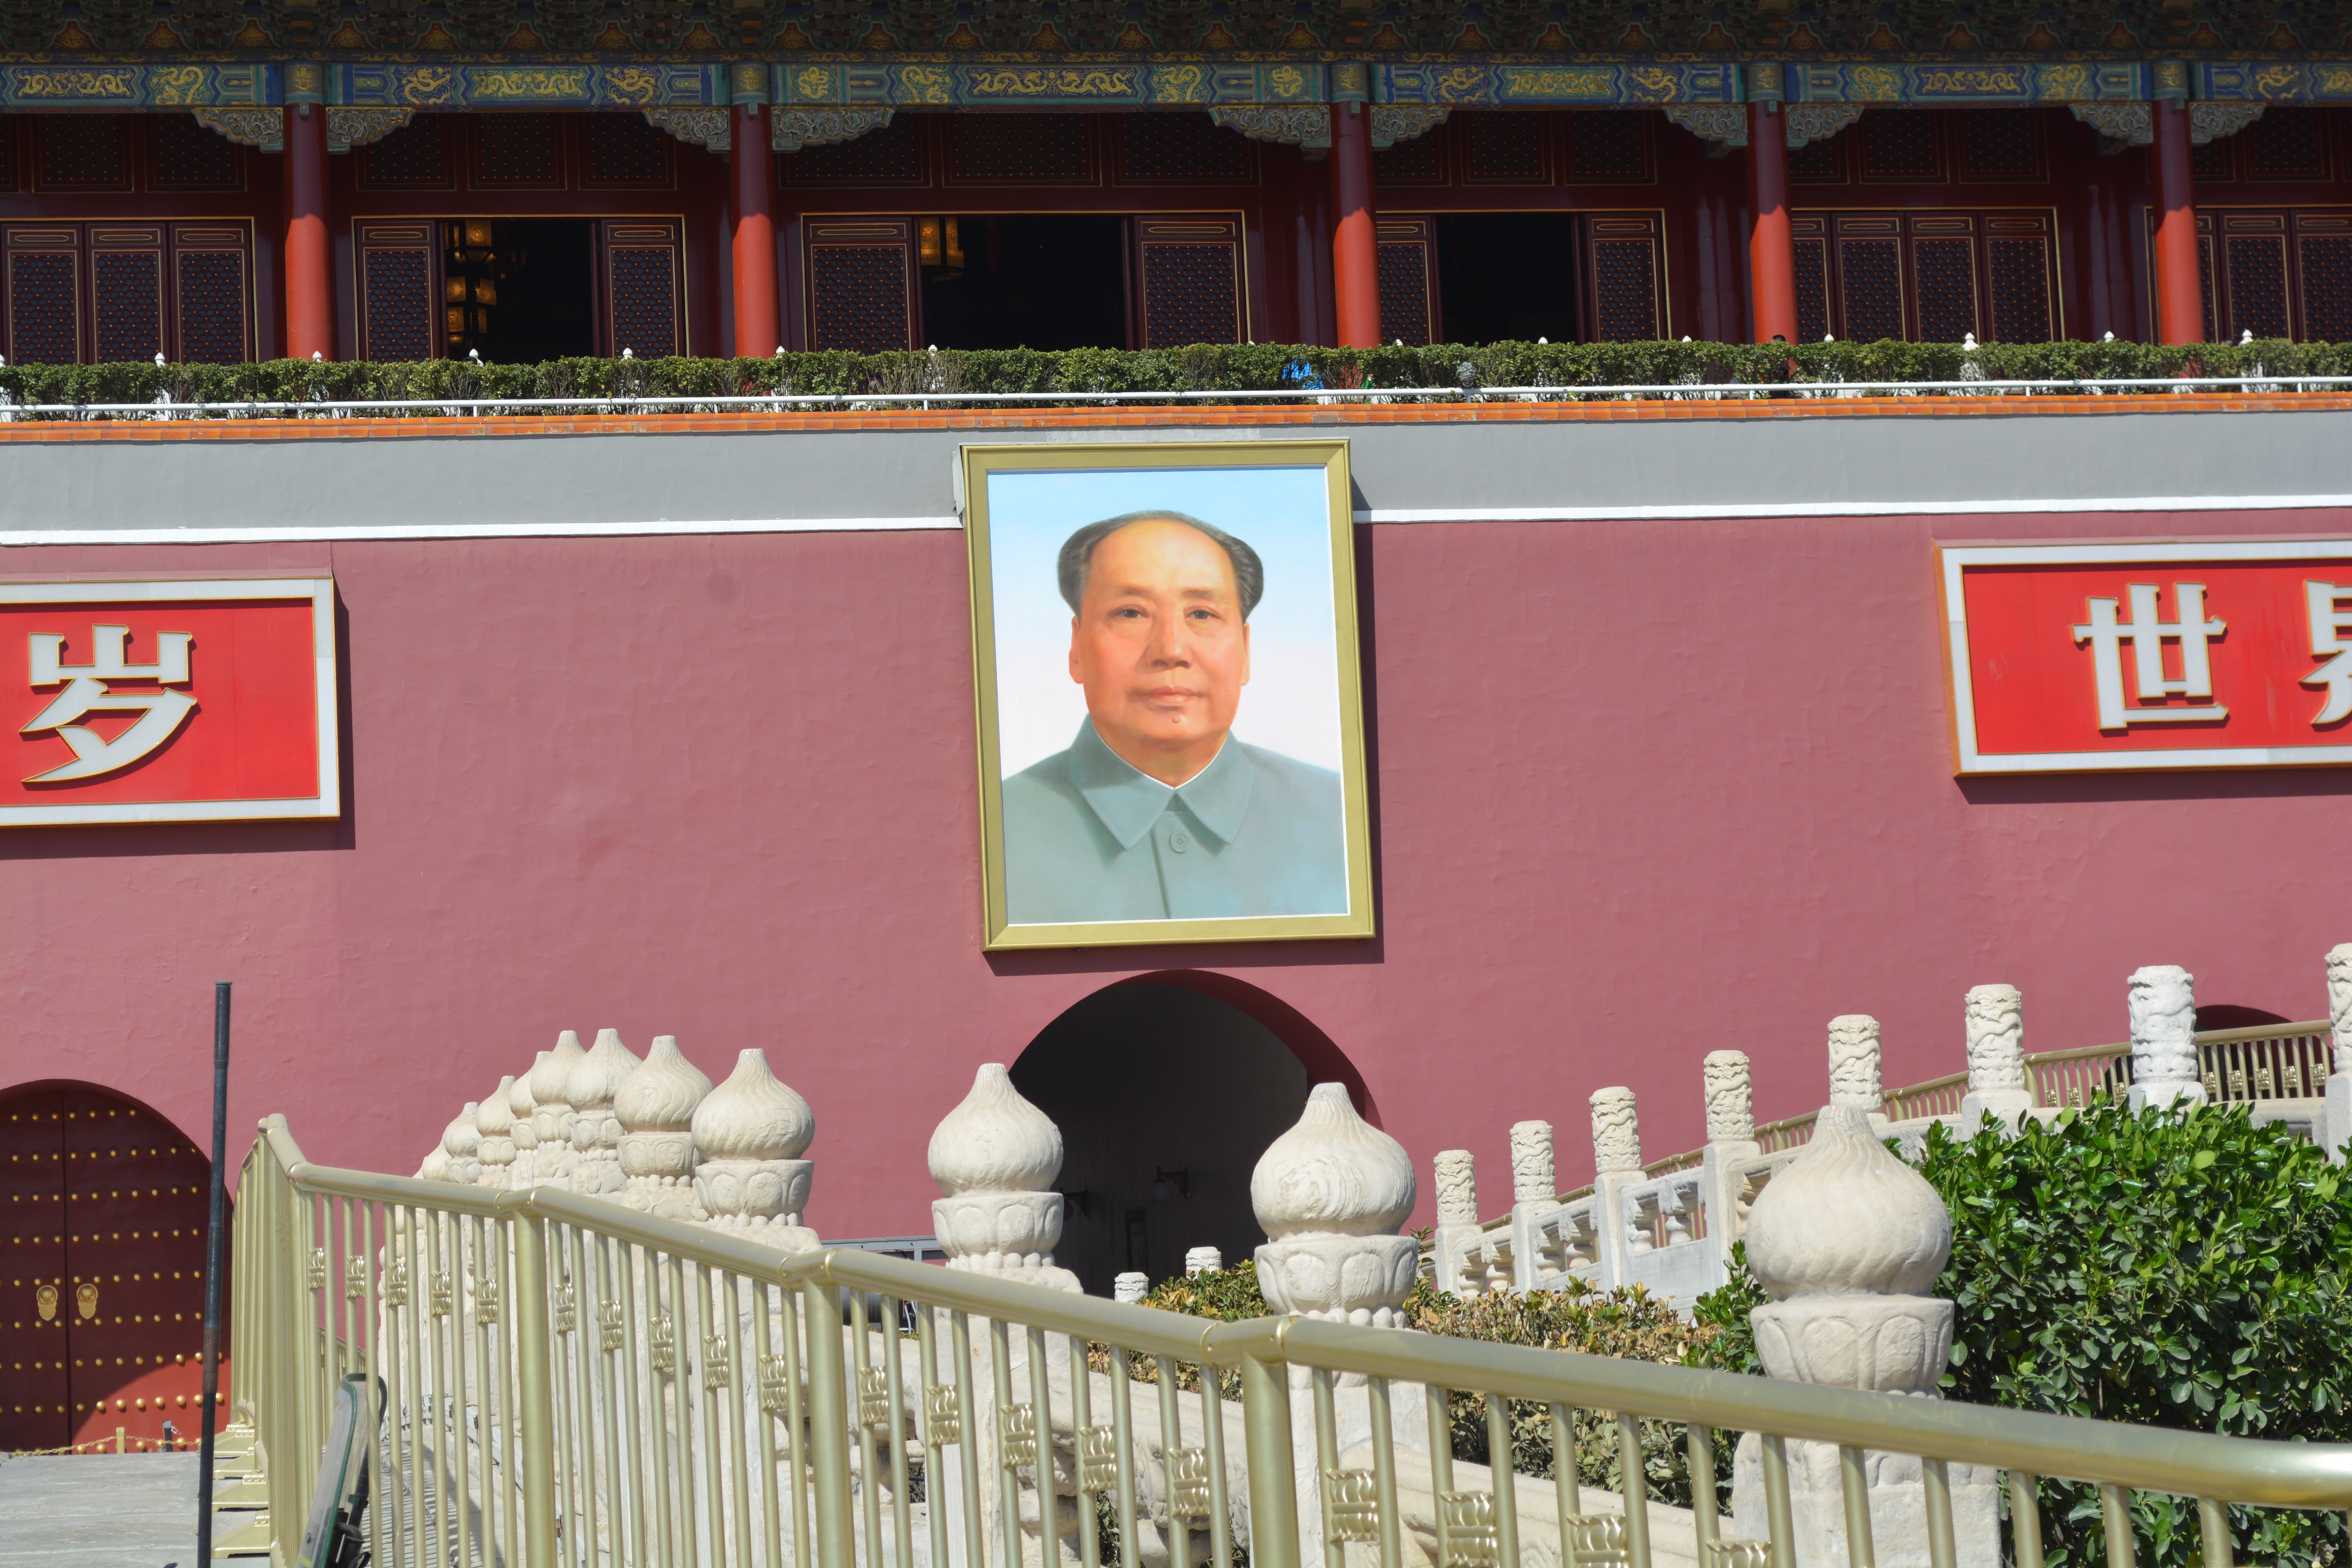
tourism, shrine